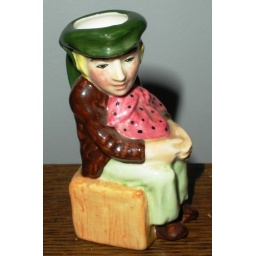
Man cup - Man in chair